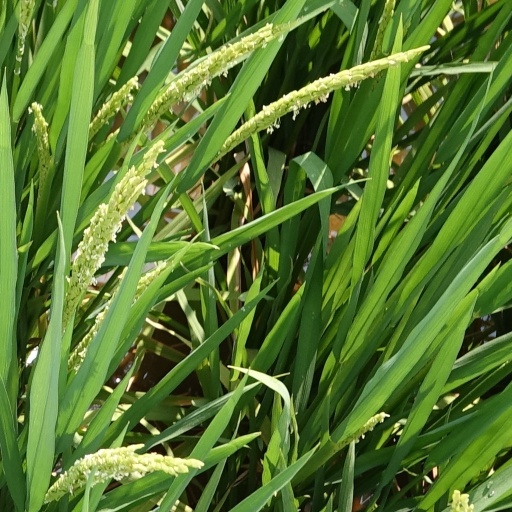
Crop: rice